Hangar 9, Brooks Air Force Base

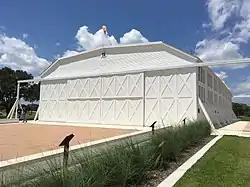

Hangar 9 is a historic aircraft hangar at Brooks City-Base, the former Brooks Air Force Base, in San Antonio, Texas. Built in 1918, it is the oldest U.S. Air Force aircraft storage and repair facility, and is the only surviving hangar, other than the ASUW Shellhouse, from World War I. The building, now rehabilitated as a special event facility, was designated a National Historic Landmark in 1976.